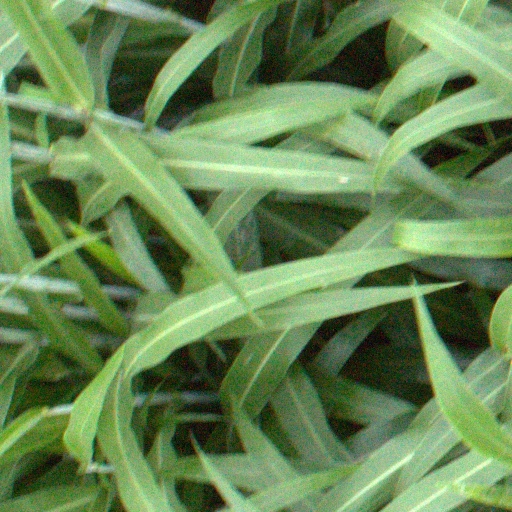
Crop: sorghum